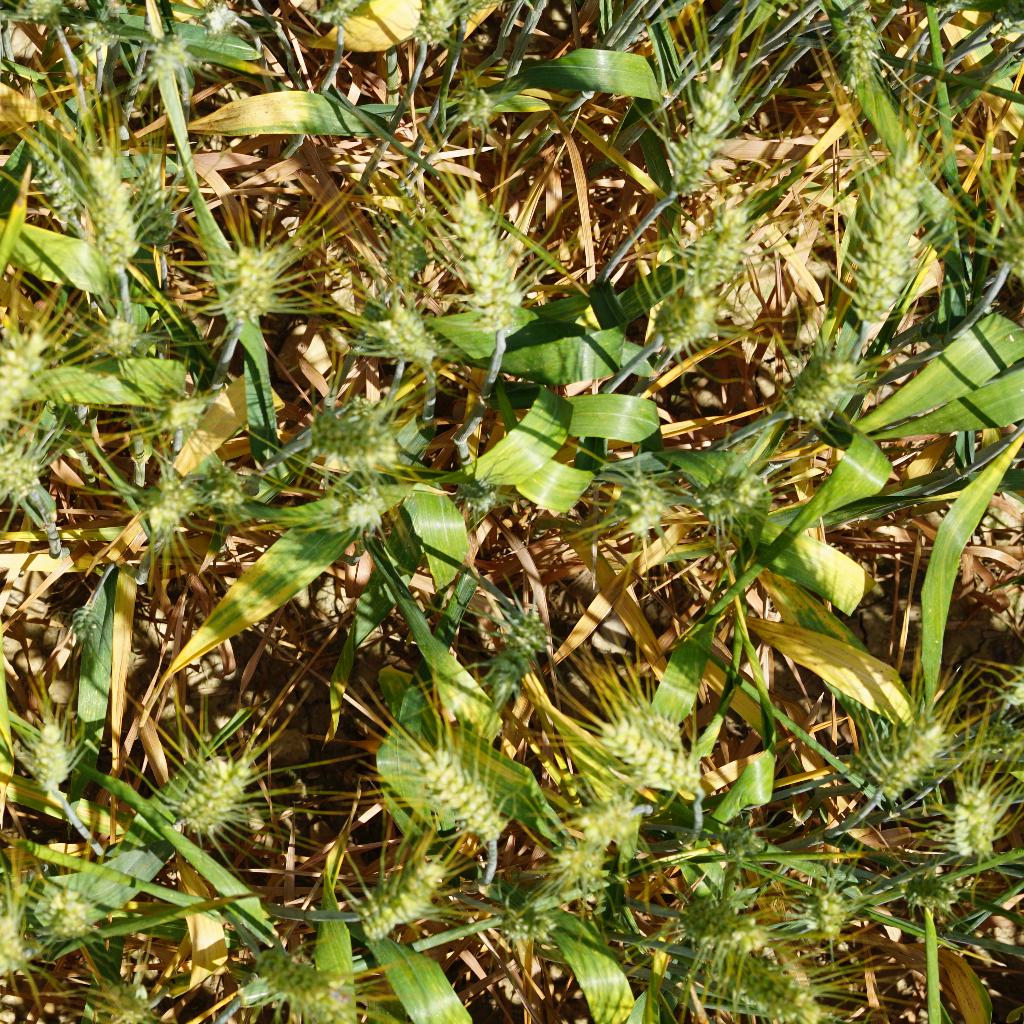
Country: France
Location: Gréoux
Wheat development stage: Filling